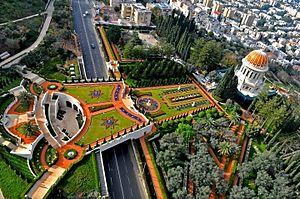
Haïfa est une ville côtière d’Israël située sur les bords de la mer Méditerranée. L'origine de son nom reste inconnue, bien que le mot hébreu hof, voire plus récemment la contraction des mots hof yafe aient été proposés.